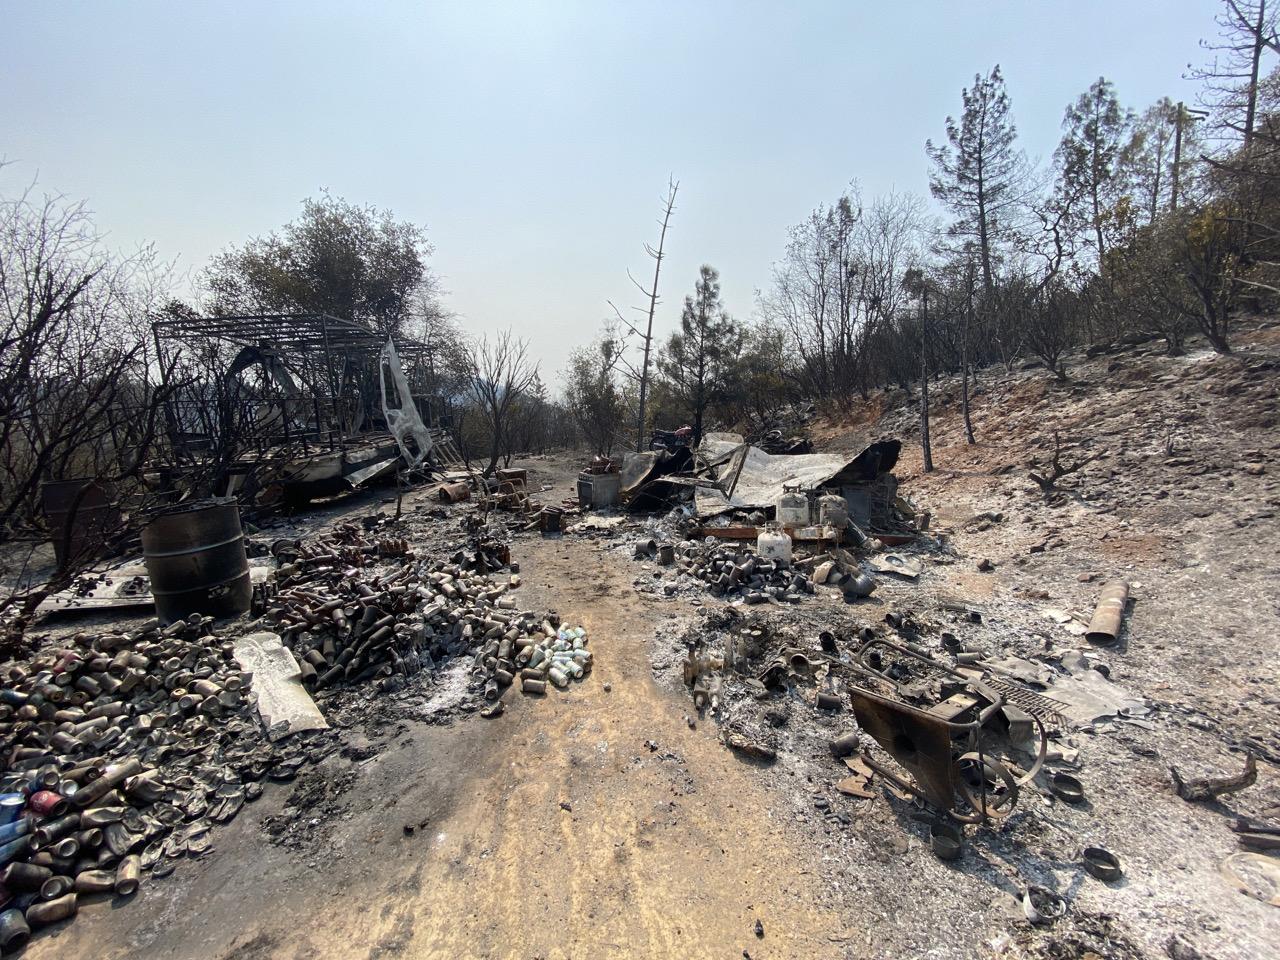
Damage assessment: destroyed